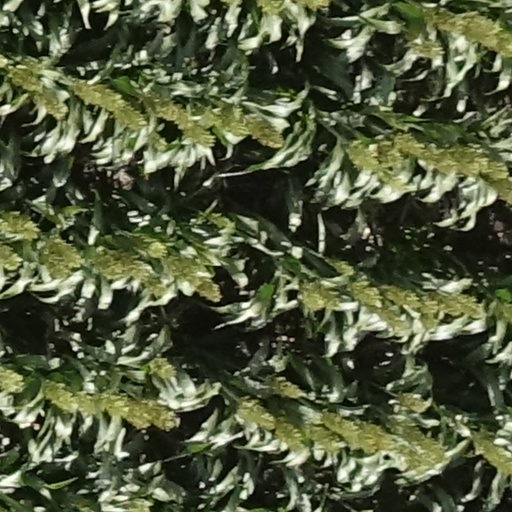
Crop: sorghum